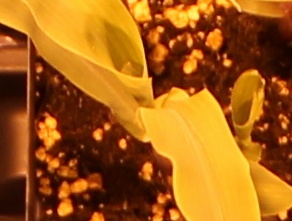
Label: Corn